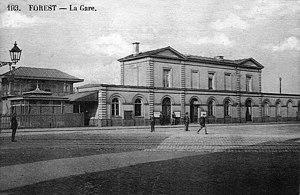
La gare de Forest-Midi vers 1900
La gare de Forest-Midi est une gare ferroviaire belge de la ligne 96, de Bruxelles-Midi à Quévy, située sur le territoire de la commune de Forest dans la région de Bruxelles-Capitale.